Law of New York (state)

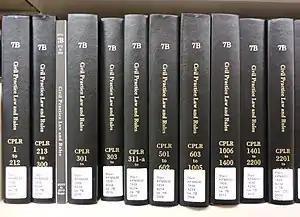
The McKinney's annotated version of the Consolidated Laws of New York (Book 7B, Civil Practice Law and Rules)

The law of New York consists of several levels, including constitutional, statutory, regulatory and case law, and also includes local laws, ordinances, and regulations. The "Consolidated Laws" form the general statutory law.